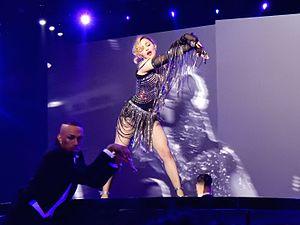
Le Rebel Heart Tour est la dixième tournée mondiale de la chanteuse américaine Madonna, faisant la promotion de son treizième album studio Rebel Heart. Débutée le 9 septembre 2015 à Montréal, Canada, la tournée a visité l'Amérique du Nord, l'Europe, l'Asie et l'Océanie pour un total de 81 dates, avant de se finir le 20 mars 2016, à Sydney, Australie.